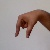
The image shows a hand gesture representing the letter 'Q' in Indian Sign Language.